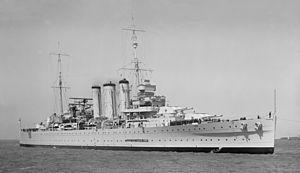
Le HMAS Australia (D84) était un croiseur Lourd de classe County de la Royal Australian Navy ayant servi durant la Seconde Guerre mondiale.
Alan Wedel Ramsay McNicoll est un officier supérieur de la Royal Australian Navy, né le 3 avril 1908 à Melbourne et mort le 11 octobre 1987 à Canberra.